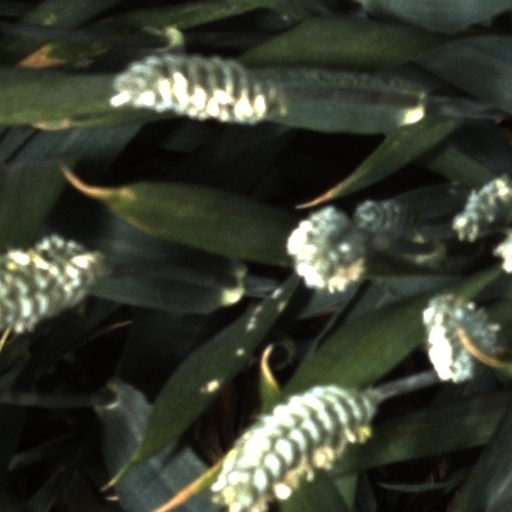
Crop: wheat